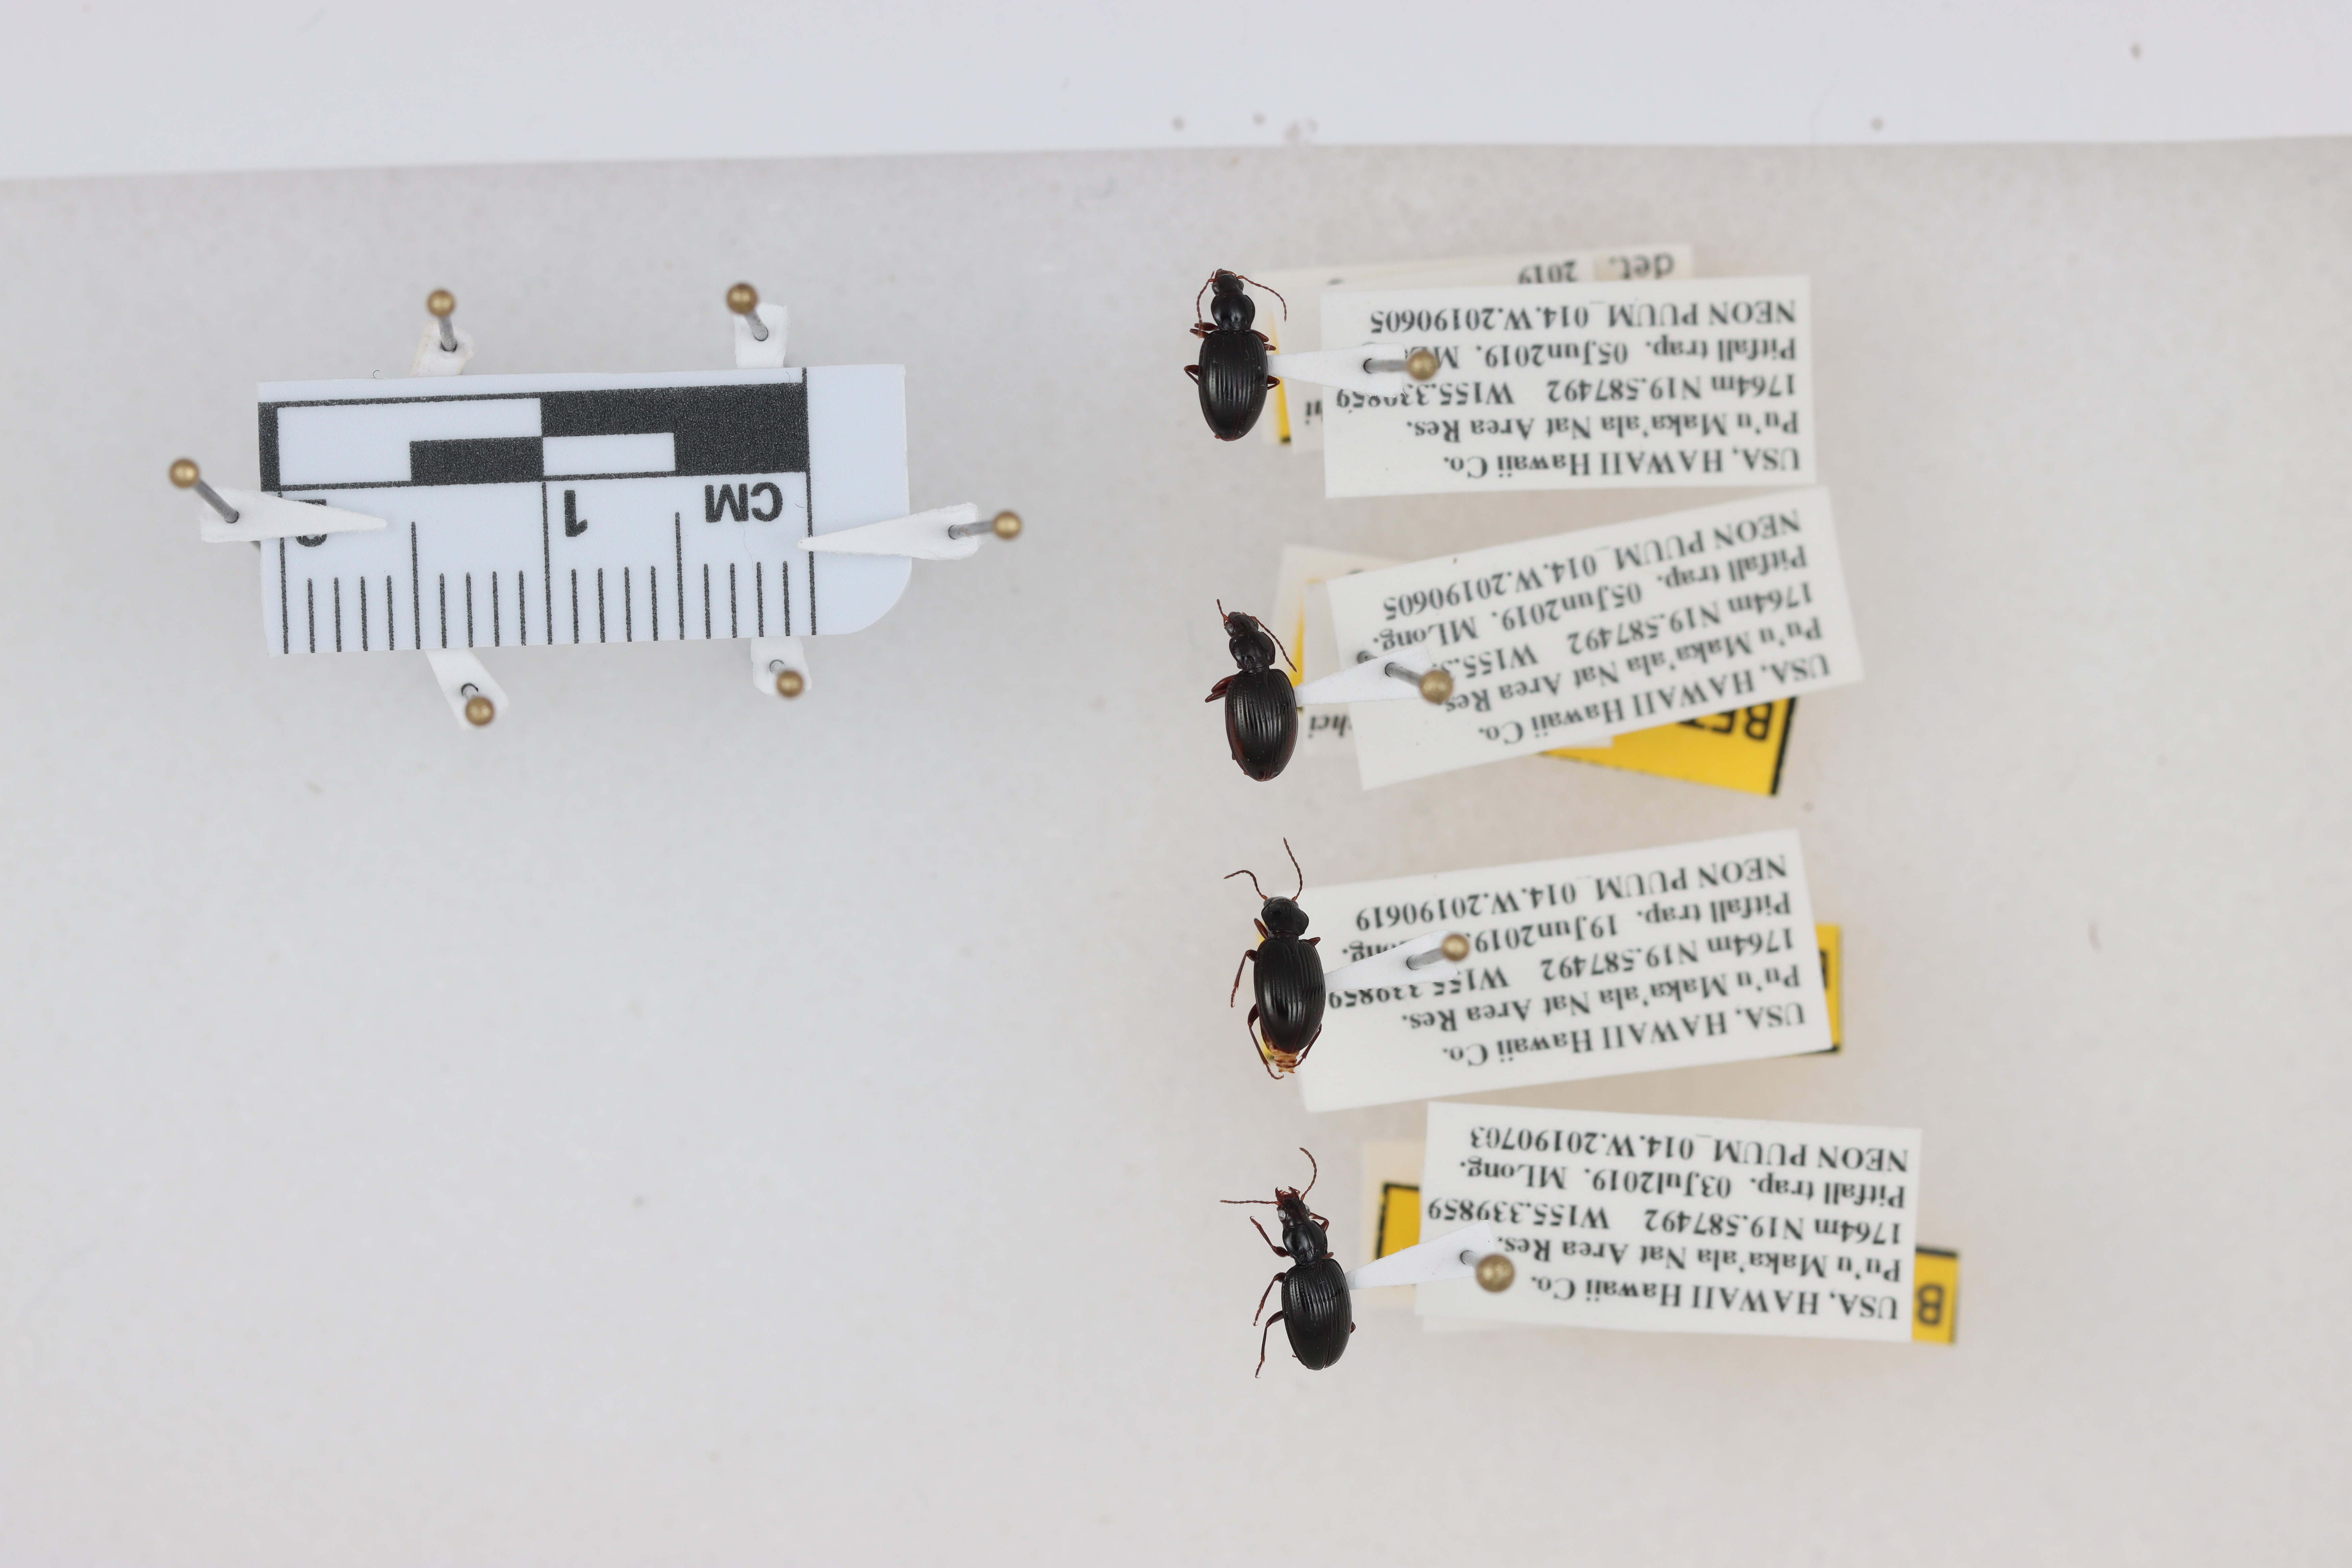
Beetle 1 — elytra length: 0.413 cm, elytra max width: 0.261 cm, basal pronotum width: 0.11 cm

Beetle 2 — elytra length: 0.416 cm, elytra max width: 0.271 cm, basal pronotum width: 0.108 cm

Beetle 3 — elytra length: 0.432 cm, elytra max width: 0.266 cm, basal pronotum width: 0.12 cm

Beetle 4 — elytra length: 0.397 cm, elytra max width: 0.261 cm, basal pronotum width: 0.119 cm